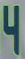
Number: 4